Porto (river)

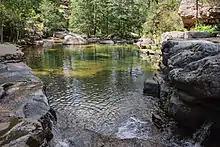
Natural pool on the Aitone tributary

The following streams ("ruisseaux") are tributaries of the Porto (ordered by length) and sub-tributaries: